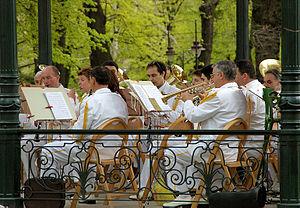
Kalemegdan est un quartier et le plus grand parc de Belgrade, la capitale de la Serbie. Situé dans la municipalité urbaine de Stari grad, il domine le confluent de la Save et du Danube.